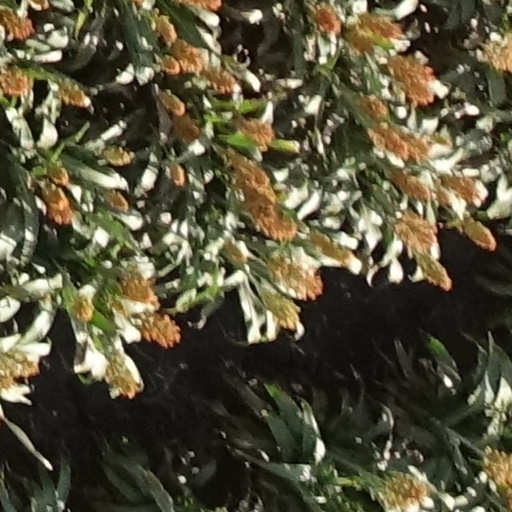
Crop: sorghum